Hispanics in the United States Navy

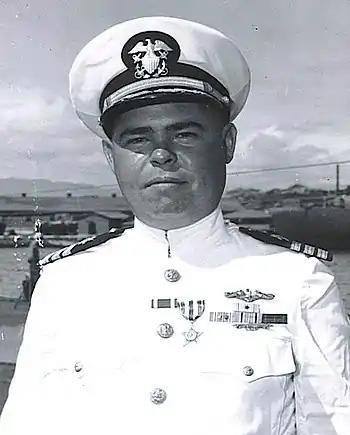
Captain Marion Frederic Ramírez de Arellano

Captain Marion Frederic Ramírez de Arellano (1913–1980), who was the first Hispanic submarine commanding officer, participated in five war patrols. He led the effort to rescue five navy pilots and one enlisted gunner off Wake Island, and contributed to the sinking of two Japanese freighters and damaging a third. For his actions, he was awarded a Silver Star Medal and a Legion of Merit Medal.